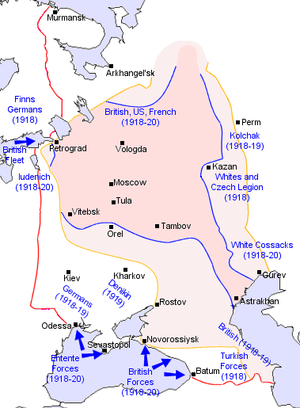
Den Russiske Borgerkrig / Frigørelsen fra det røde terrorregimes undertrykkelse (maj 1919-marts 1921)
Sammenfattende oversigt: